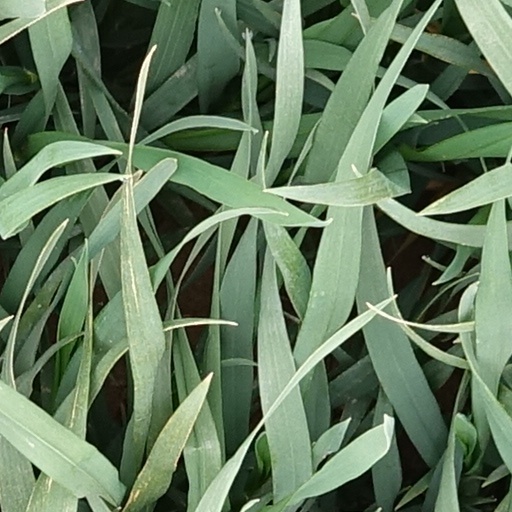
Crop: wheat